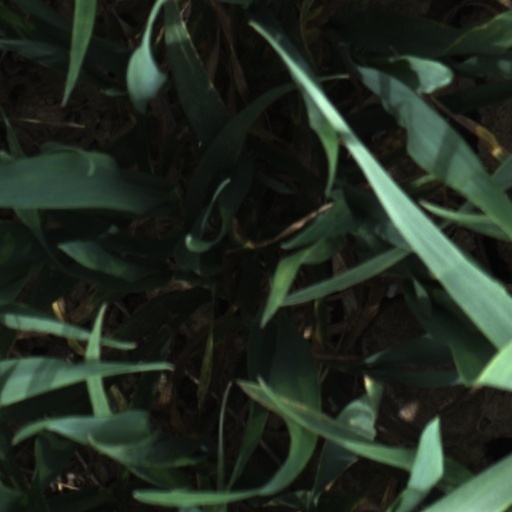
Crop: wheat